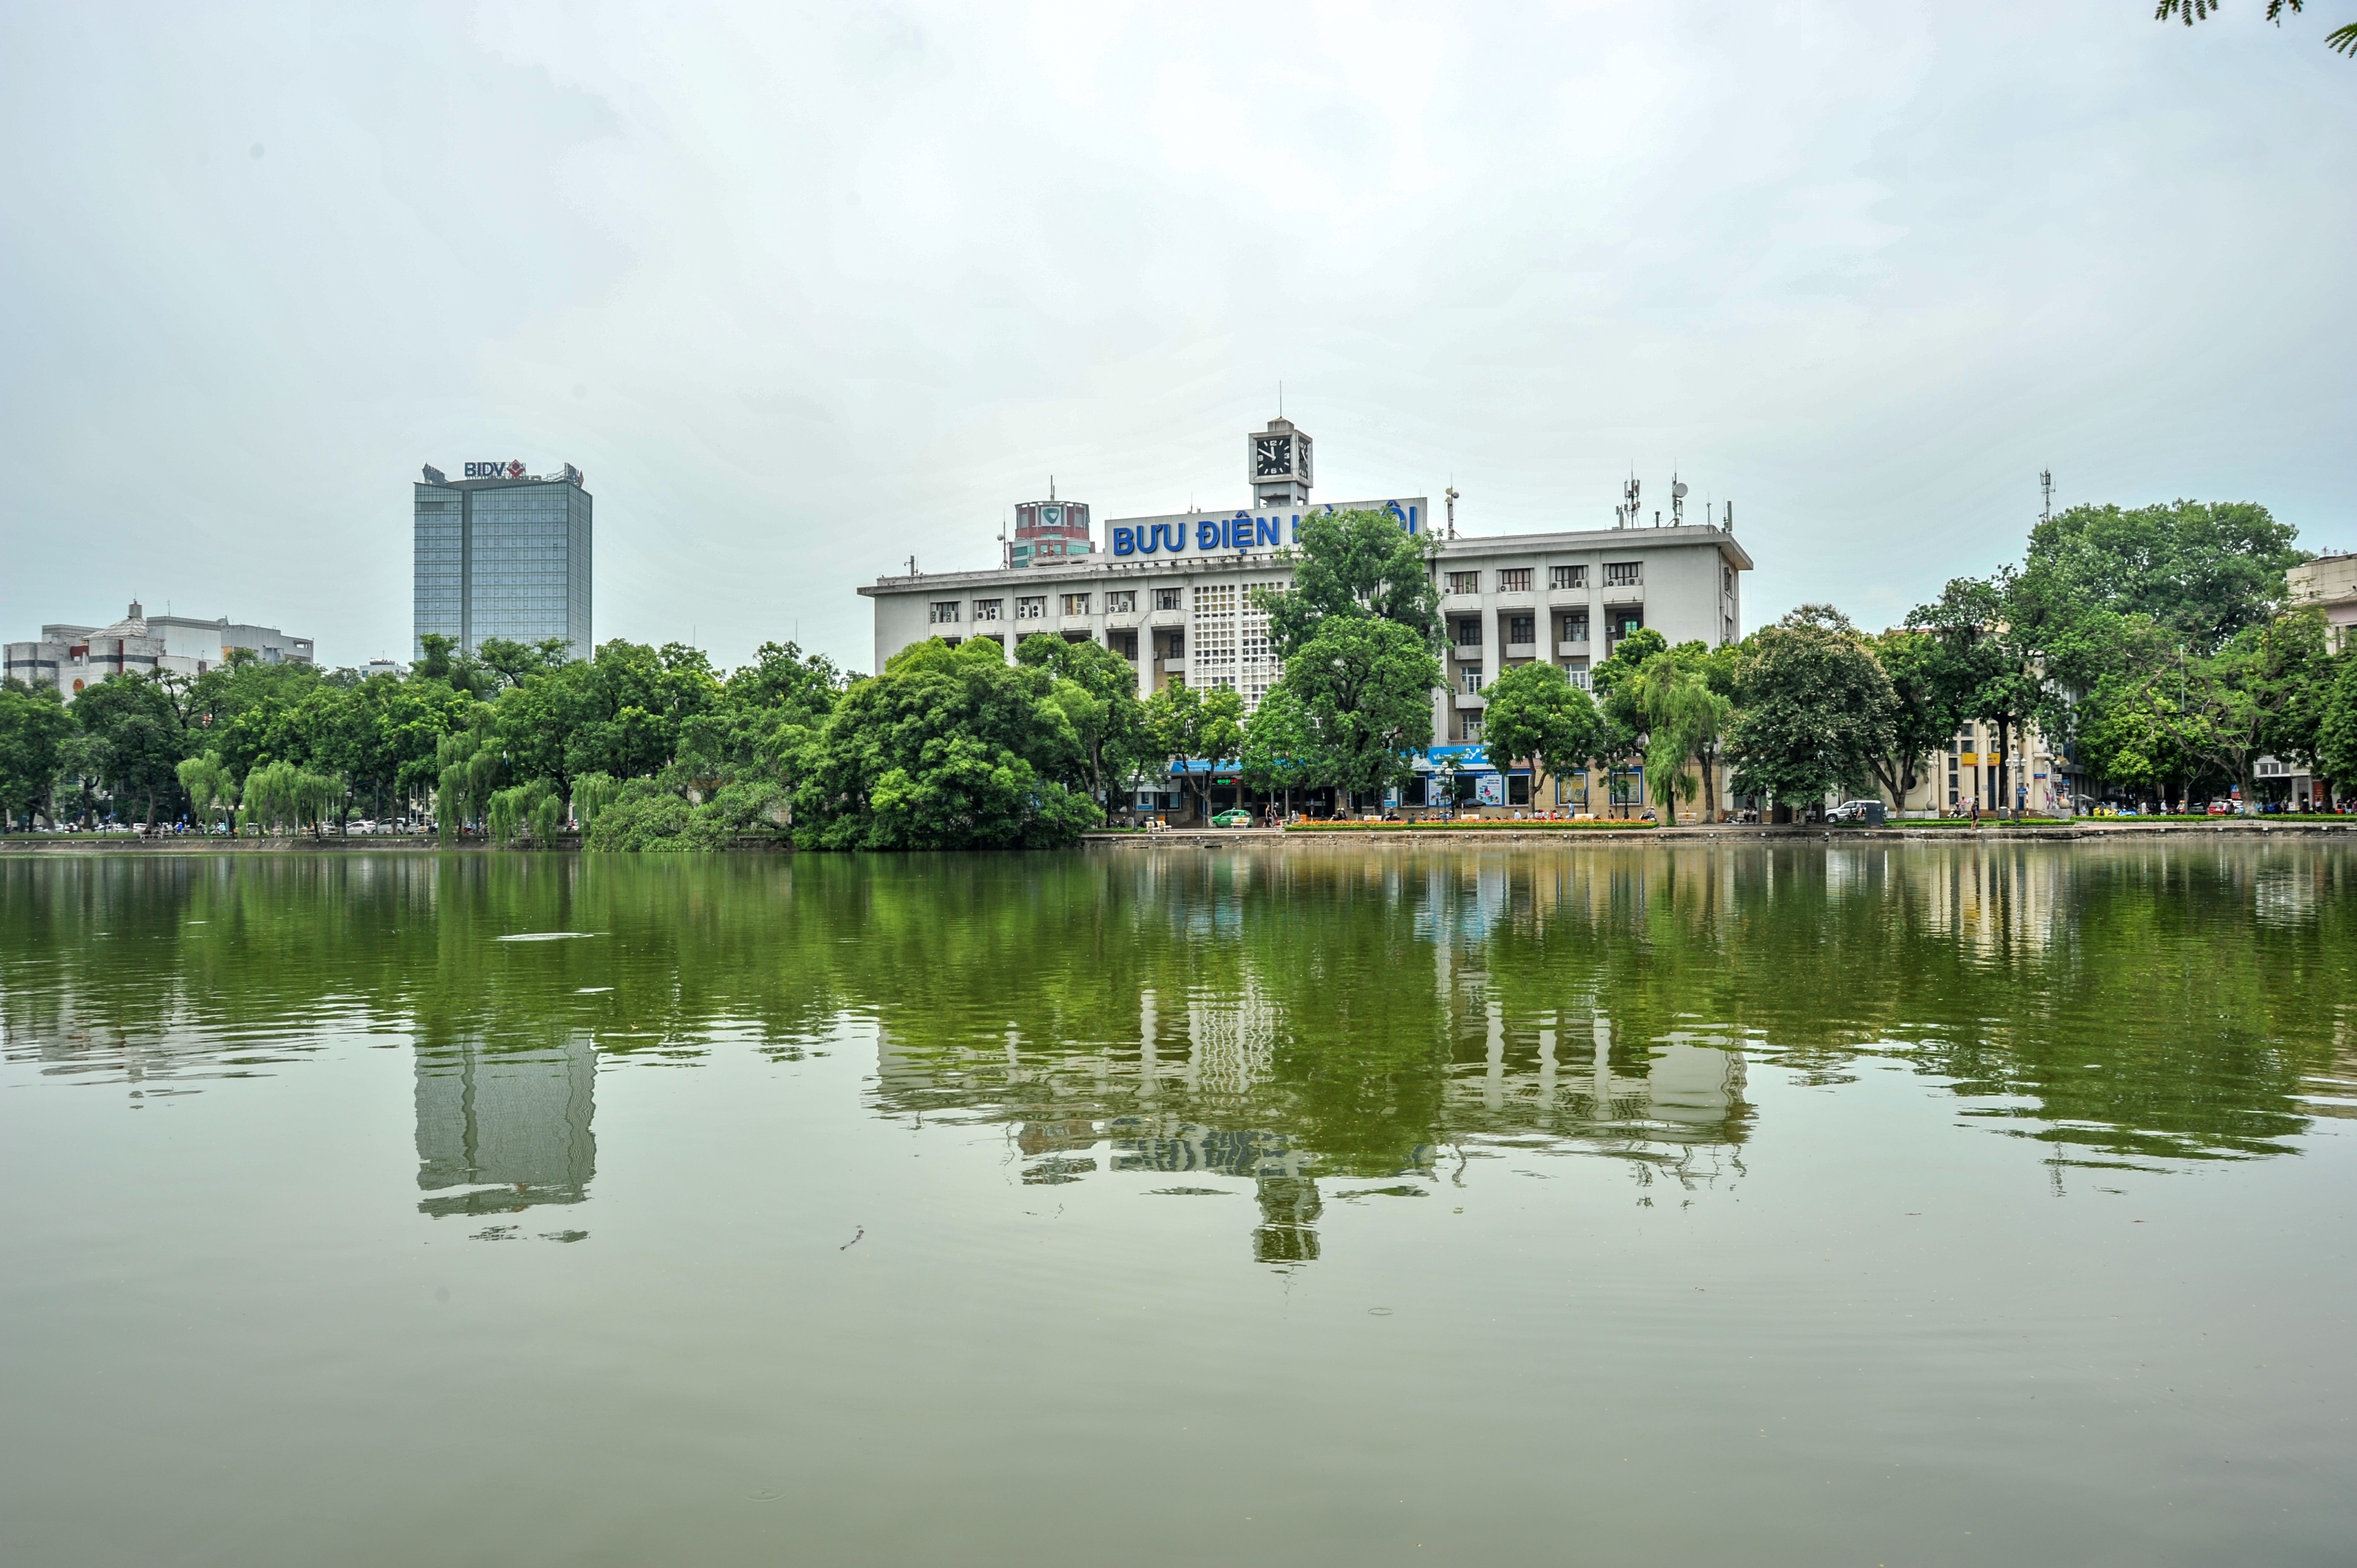
landscape, tree, water, nature, outdoor, architecture, structure, skyline, house, lake, building, old, city, river, travel, pond, reflection, park, office, religion, asia, landmark, blue, port, tourism, waterway, vietnamese, capital, vietnam, hanoi, architectural, nobody, atmospheric phenomenon